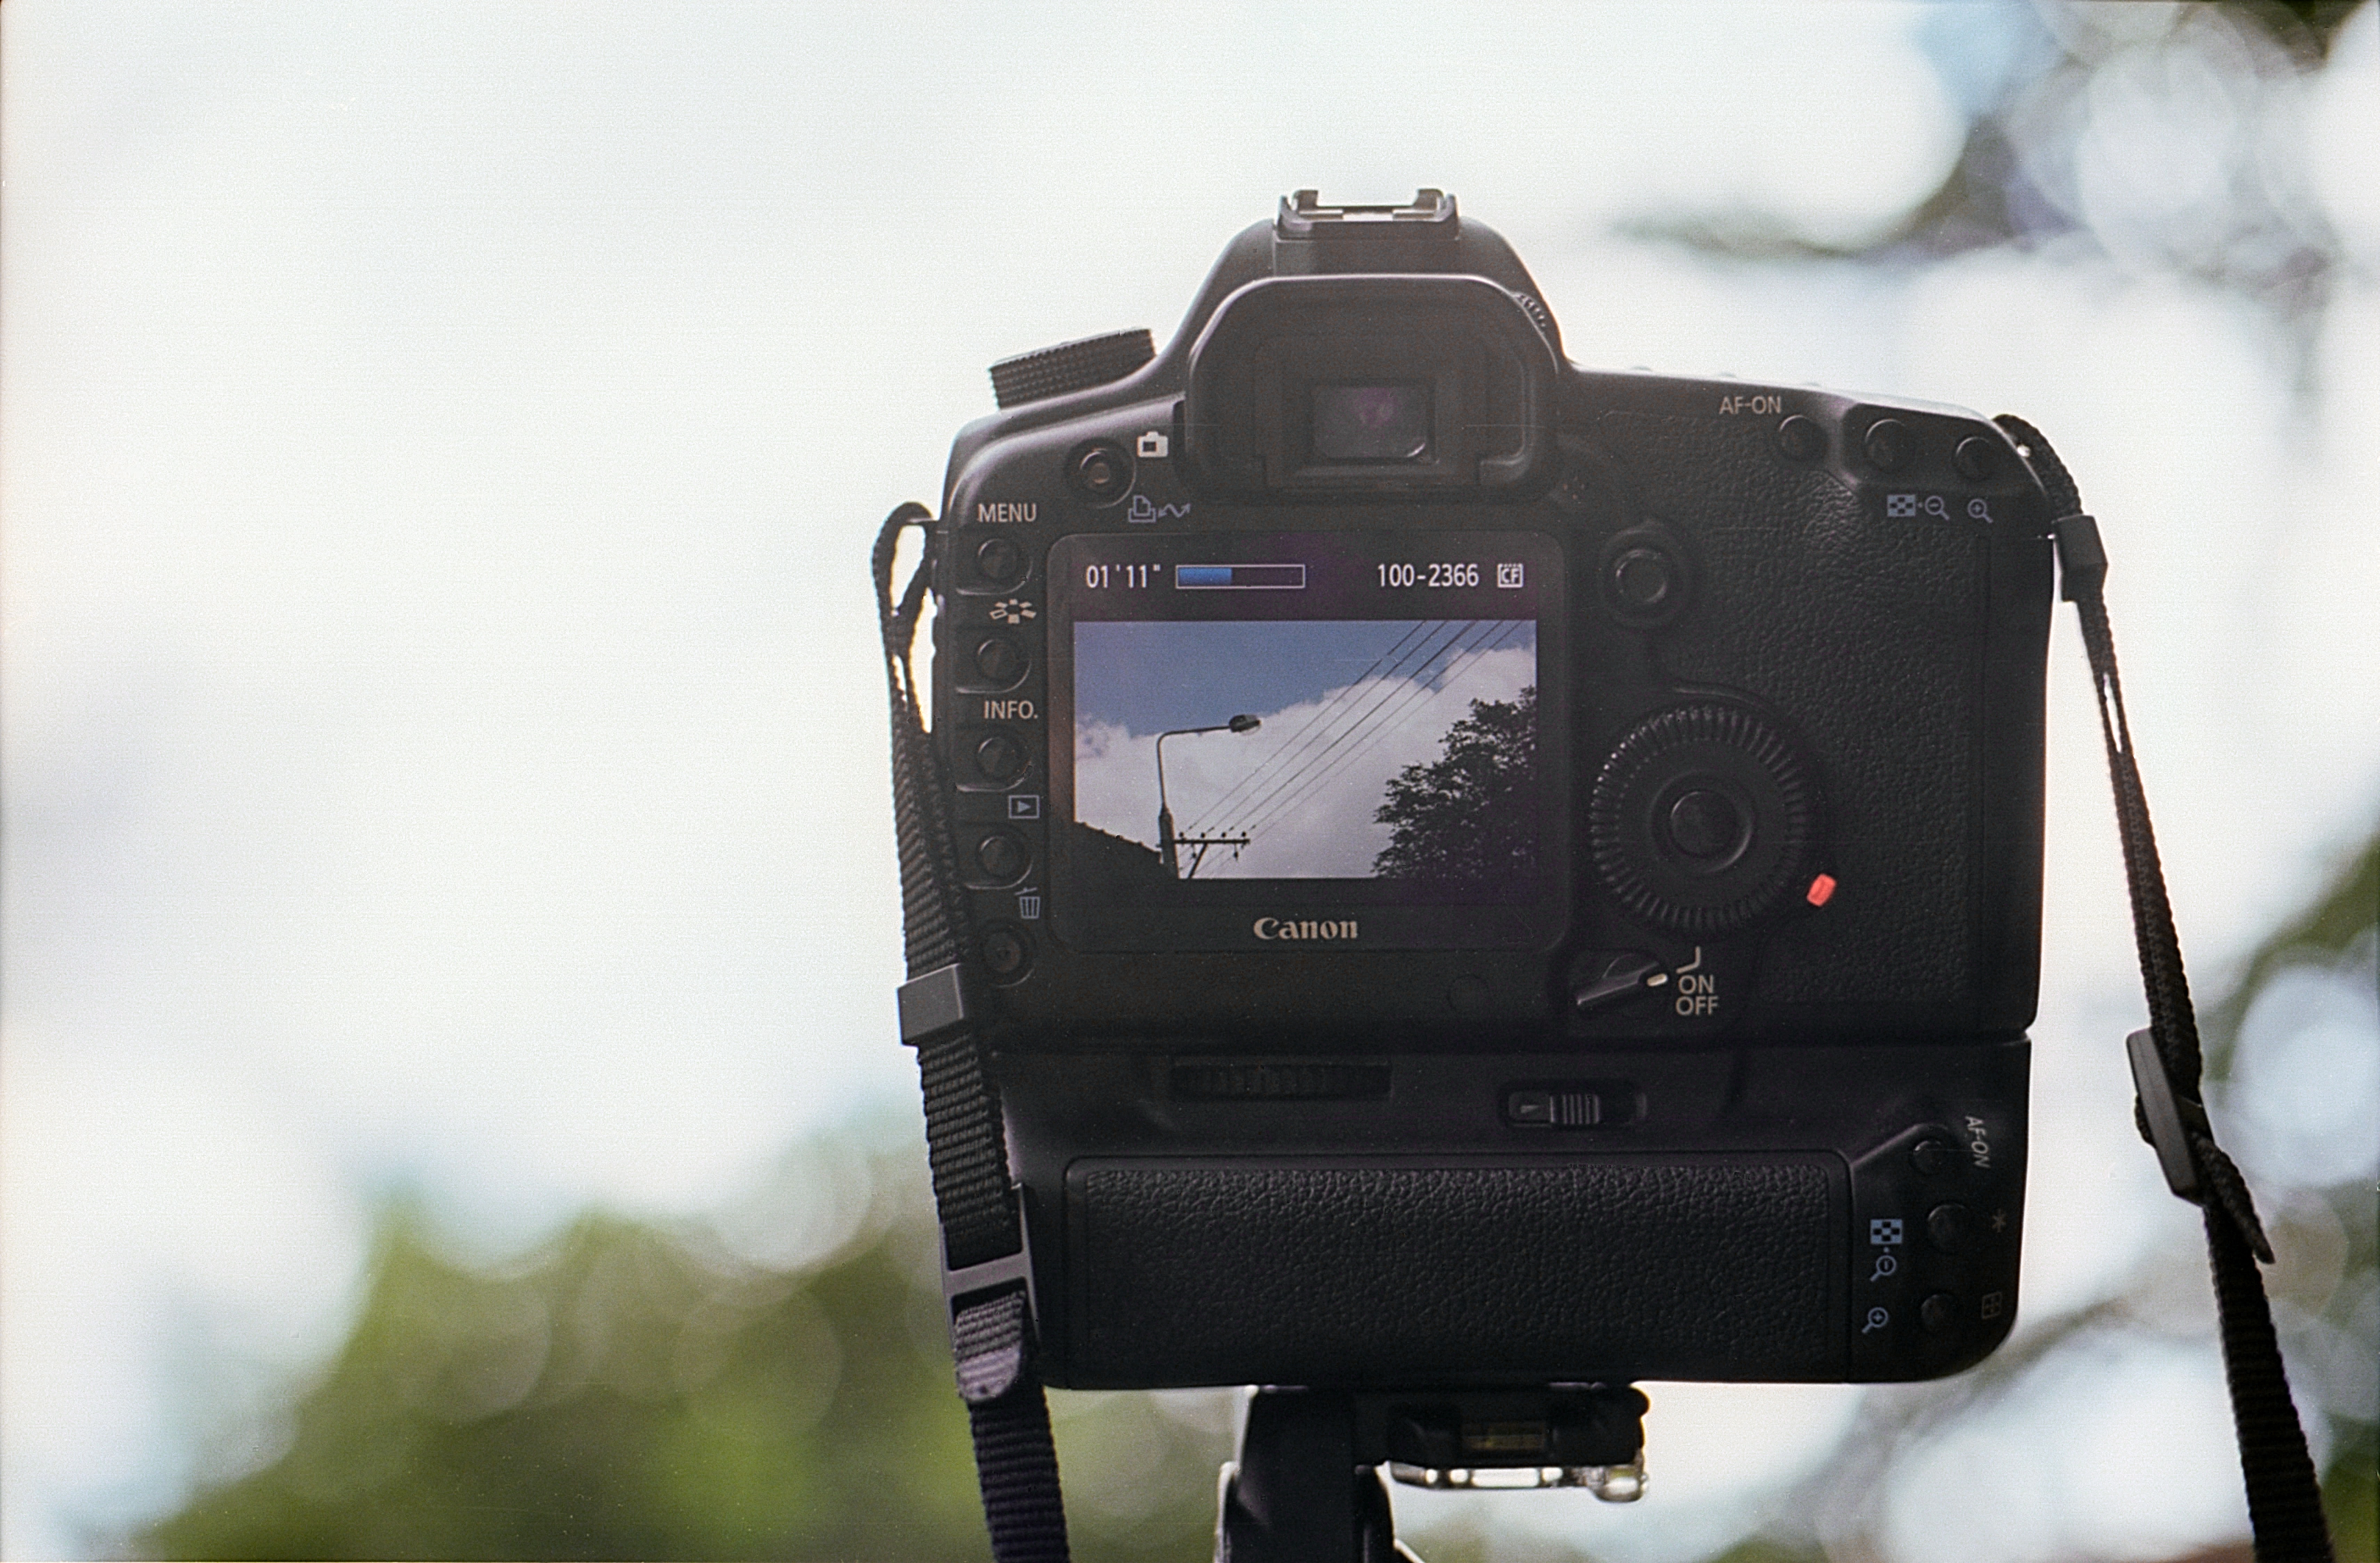
camera, photography, film, vehicle, canon, reflex camera, digital camera, photograph, 5d, ektar, a1, markii, 5dii, iso100, 1450, nfd, screenshot, digital slr, single lens reflex camera, cameras optics